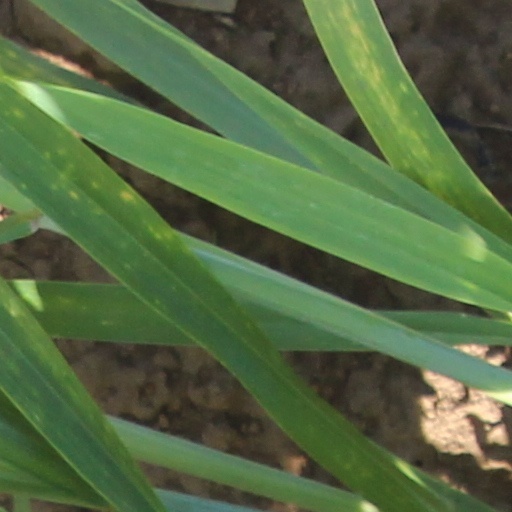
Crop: wheat